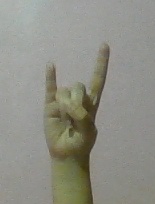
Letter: la